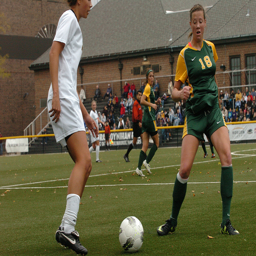
The soccer game is being played on the grass.
Female soccer players in green and white in a game.
Two woman playing soccer during a game.
a couple of women play a game of soccer
A couple of women are playing a soccer game